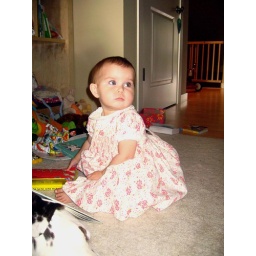
girl in a pretty dress